Calfkiller River

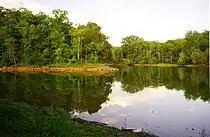
The mouth of the Calfkiller, with the Caney Fork on the right

After crossing into White County, the river's valley broadens as it veers southwestward and continues through a series of rural communities. Just south of Sparta, the river passes under Highway 84, which continues along the river's east bank. In Sparta, the river continues southward, flanked by steep embankments, especially along the east bank. The City of Sparta maintains a park along the west bank of the river on both sides of the US 70 (Bockman Way) bridge. The Old Sparta Cemetery, which rests atop a hill in downtown Sparta, offers a sweeping view of this section of the river.